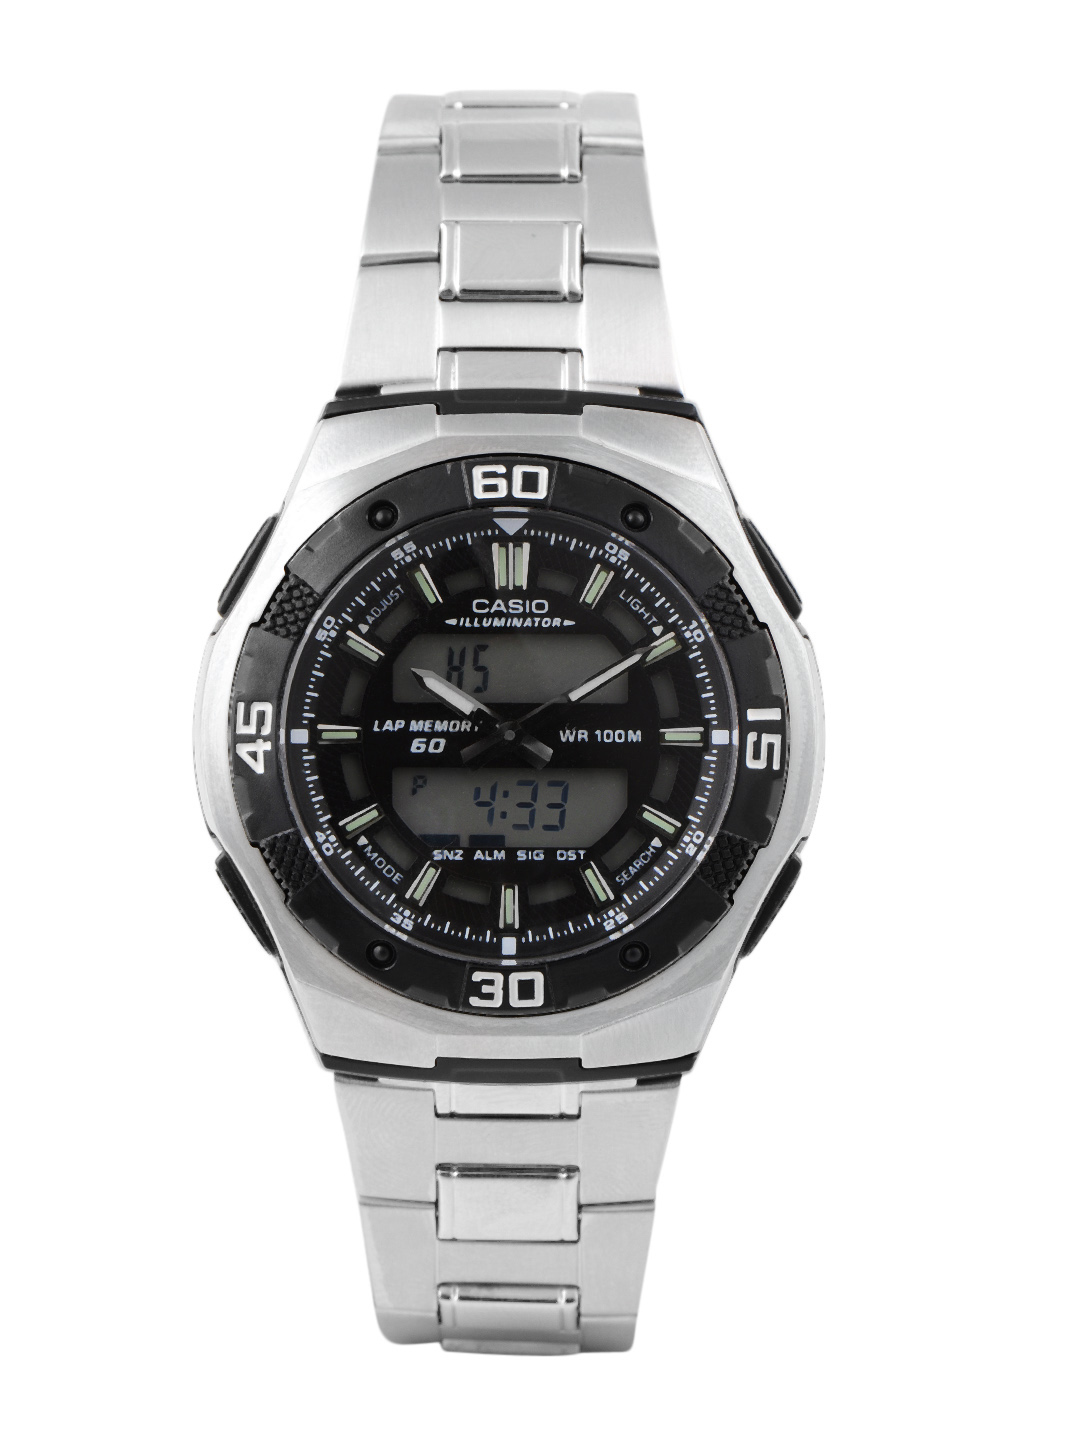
CASIO Men Black Dial & Digital Watches AD144
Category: Accessories / Watches / Watches
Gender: Men
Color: Black
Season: Winter 2016
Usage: Casual